Casimir Palace

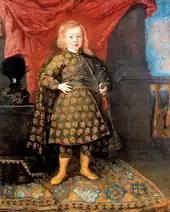
Prince Zygmunt Kazimierz Vasa in the palace's loggia, facing the Vistula River, 1644

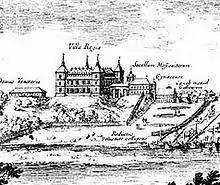
"Villa Regia" ("Royal Villa"), 1656

The Casimir Palace was erected in 1637-41 for King Władysław IV in the mannerist-early Baroque style as a "villa suburbana" (suburban villa) christened the "Villa Regia" (Latin for "Royal Villa"), to the design of Italian architect Giovanni Trevano. It was constructed as a rectangular building with corner towers, a type of residence known as "Poggio–Reale - Serlio" after the Villa Poggio Reale in Naples.